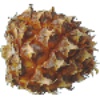
Label: Pineapple Mini 1